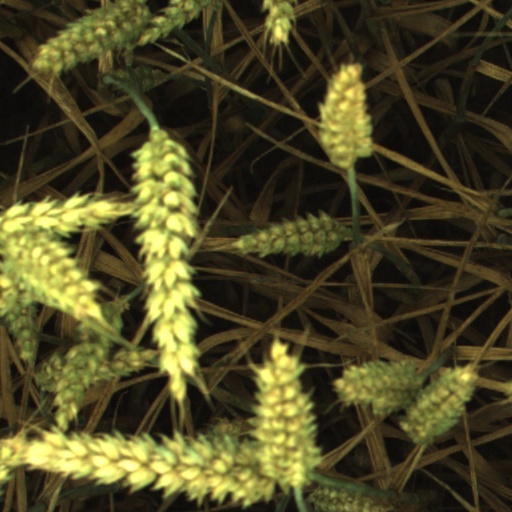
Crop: wheat